Evolution of color vision in primates

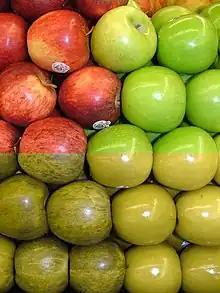
Simulation of trichromatic (top half of photo) and dichromatic perception (lower half) of red and green apples

This theory postulates that trichromacy became favorable due to the increased ability to find ripe fruit against a foliage background. Research has found that the spectral separation between the L and the M cones is closely proportional to the optimal for detection of many colors of fruit (red) against foliage (green). The reflectance spectra of fruits and leaves naturally eaten by the "Alouatta seniculus" were analyzed and found that the sensitivity in the L and M cone pigments is optimal for detecting fruit among leaves.